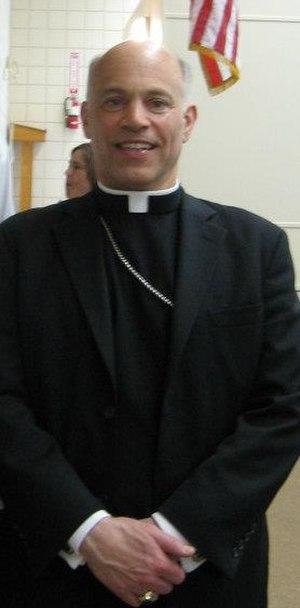
Salvatore Joseph Cordileone, né le 5 juin 1956 à San Diego en Californie, est un prélat américain qui est archevêque de San Francisco depuis 2012.